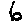
Label: 6